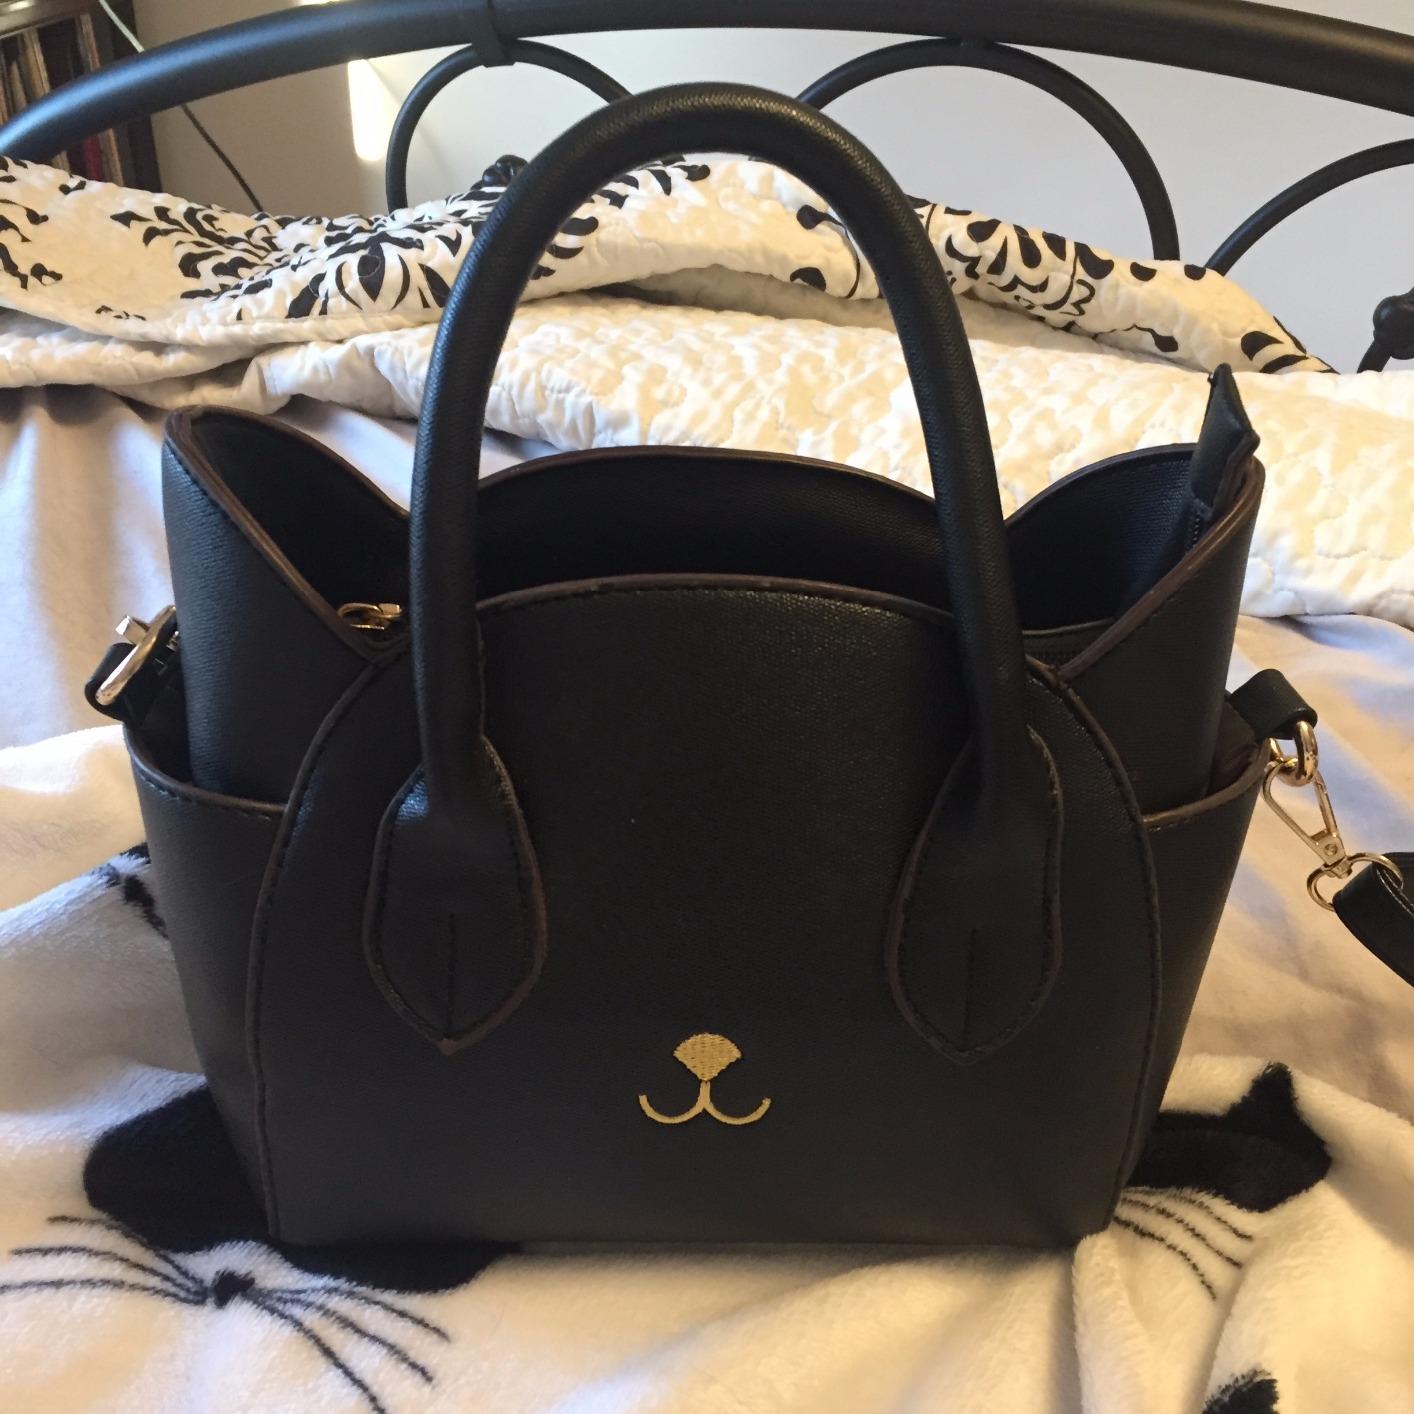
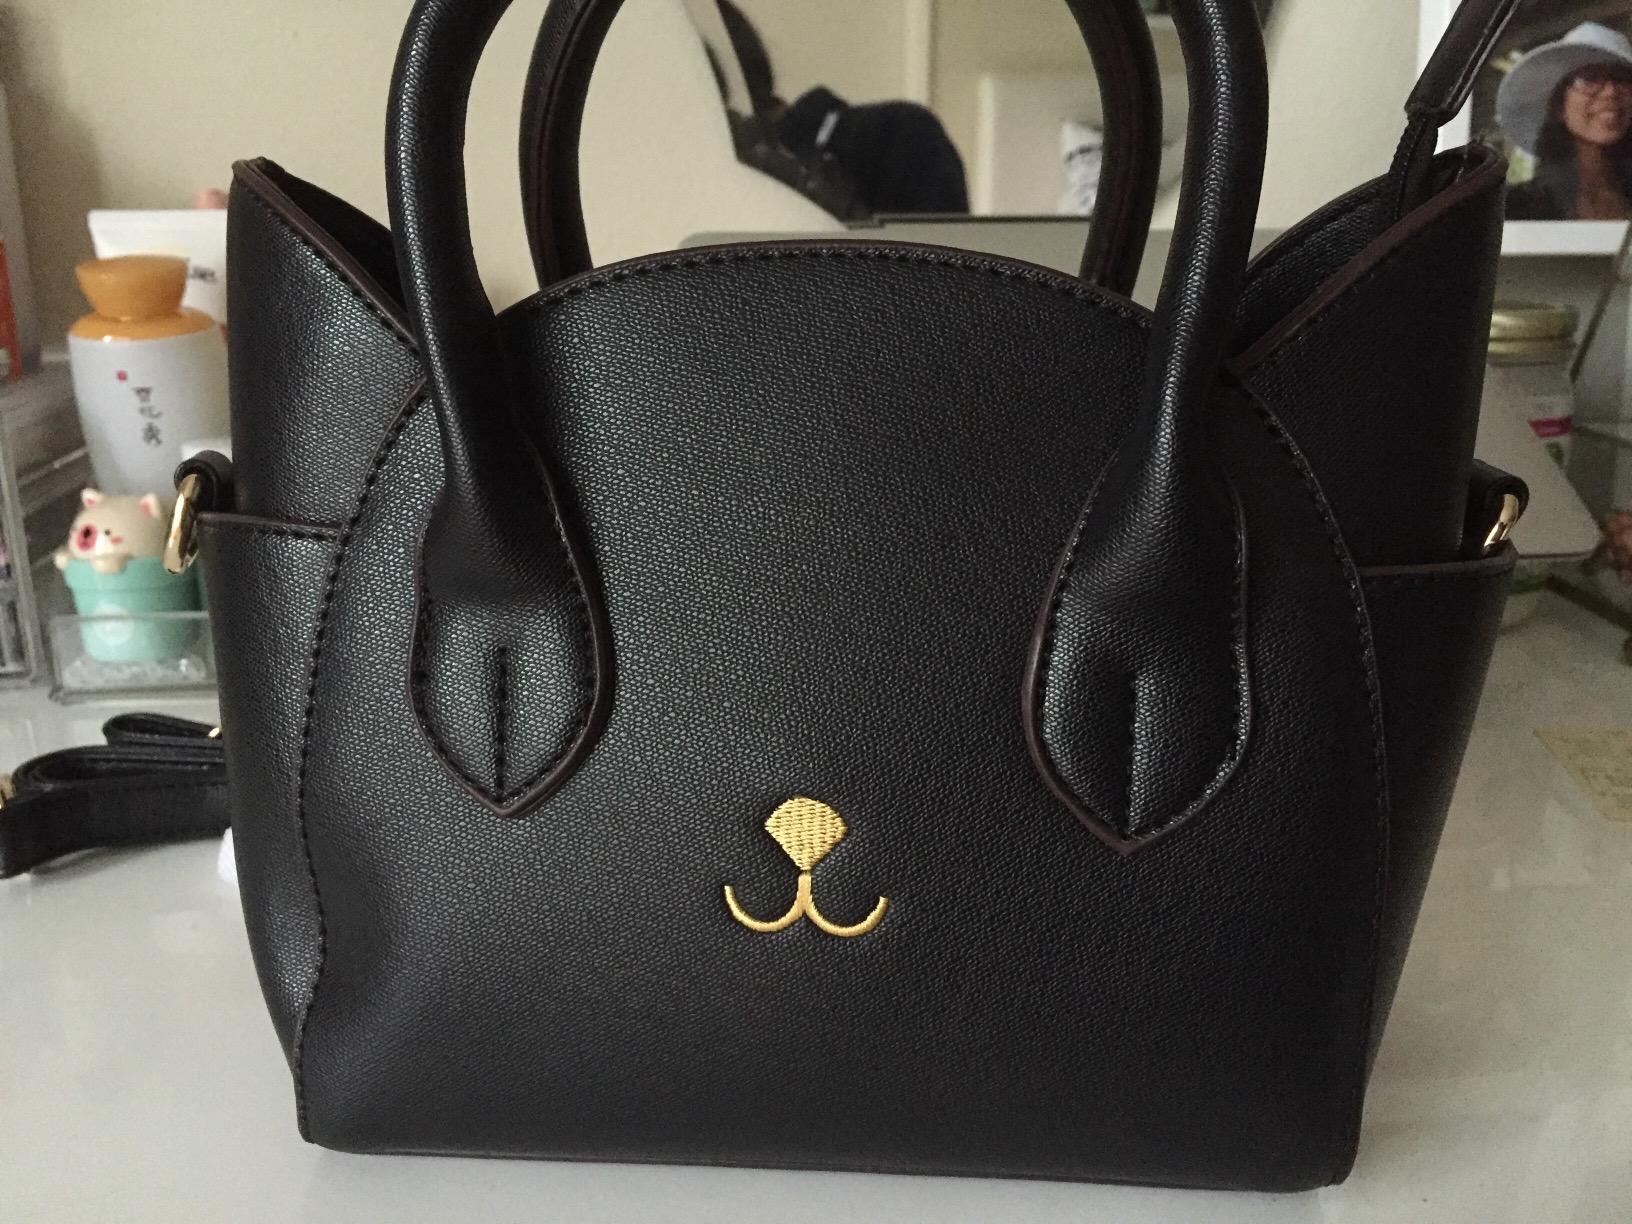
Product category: accessories_handbag
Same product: yes